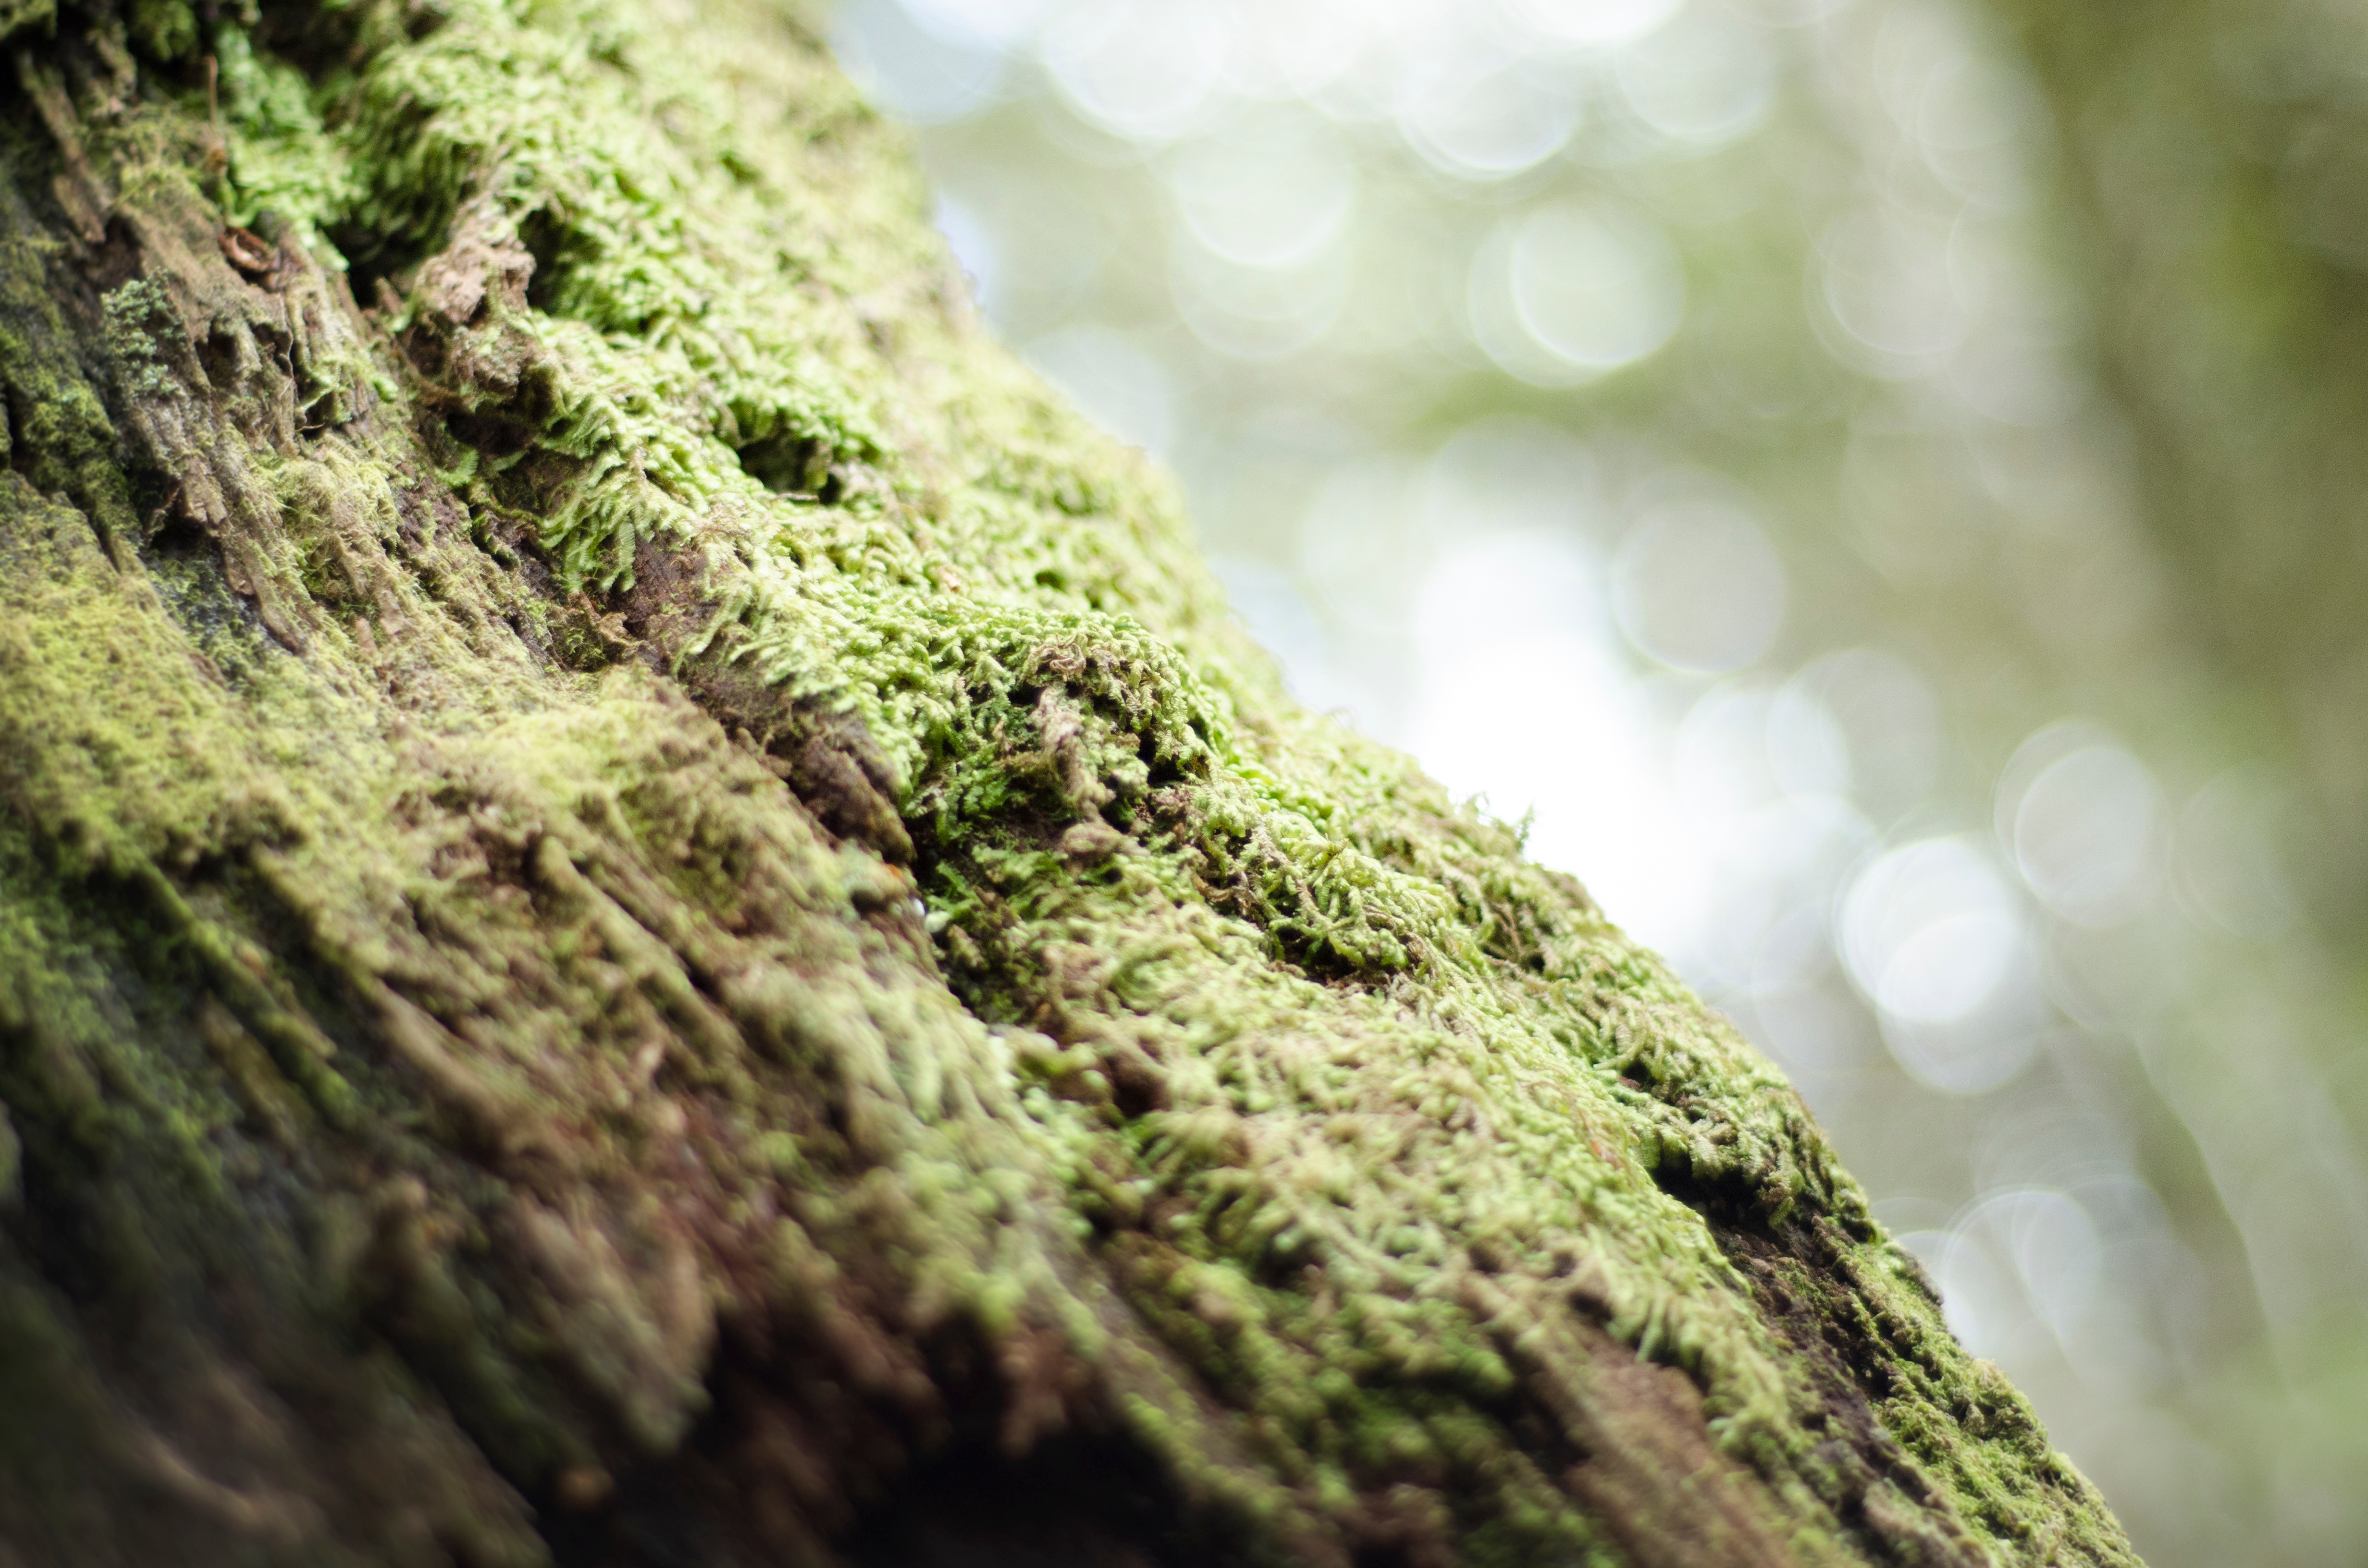
tree, nature, forest, grass, branch, plant, sunlight, leaf, flower, trunk, moss, green, soil, botany, flora, close up, rainforest, woodland, macro photography, plant stem, woody plant, land plant, non vascular land plant